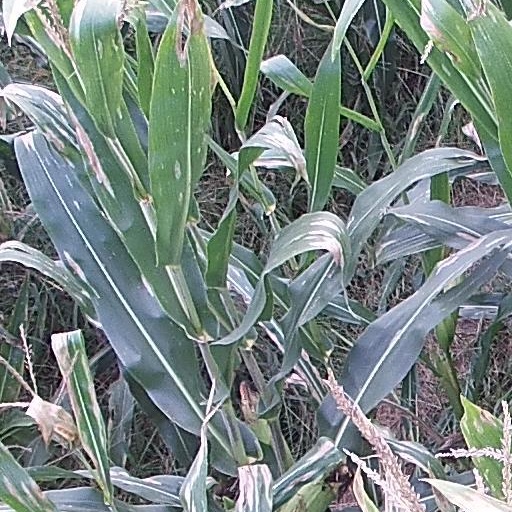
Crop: maize; corn